Francesco Antonio Arena

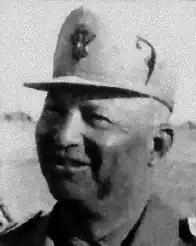

Francesco Antonio Arena (27 March 1889 – 28 January 1945) was an Italian general during World War II, most notable for having commanded the 132nd Armoured Division Ariete during the second battle of El Alamein.